Ares I

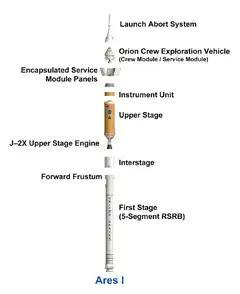
Exploded view of the Ares I

The first stage was to have been a more powerful and reusable solid fuel rocket derived from the Space Shuttle Solid Rocket Booster (SRB). Compared with the Solid Rocket Booster, which had four segments, the most notable difference was the addition of a fifth segment. This fifth segment would have enabled the Ares I to produce more thrust. Other changes made to the Solid Rocket Booster were to have been the removal of the Space Shuttle External Tank (ET) attachment points and the replacement of the Solid Rocket Booster nosecone with a new forward adapter that would have interfaced with the liquid-fueled second stage. The adapter was to have been equipped with solid-fueled separation motors to facilitate the disconnection of the stages during ascent. The grain design was also changed, and so were the insulation and liner. By the Ares I first stage ground test, the case, grain design, number of segments, insulation, liner, throat diameter, thermal protection systems and nozzle had all changed.